Rosenstolz

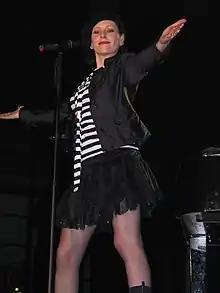
AnNa R. (2006)

Rosenstolz continued to perform live following the initial concerts and was soon discovered by record producer Tom Müller, who had previously worked with German singer Nina Hagen. Recording began on the band's debut album, "Soubrette werd' ich nie", which was released towards the end of 1992 by indie label Pool. However, the album received little attention and was not a commercial success. Müller was not concerned whether the album would be a hit or not and provided AnNa R. and Plate with temporary financial support so that they could devote more time to writing new songs for the next Rosenstolz album and to performing live.